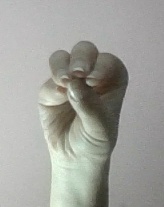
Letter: ha